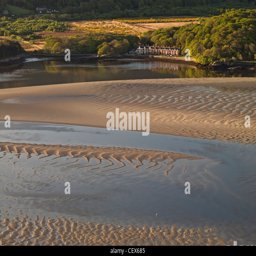
river at low tide with a terrace of cottages in the distance